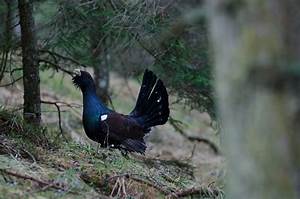
Label: gallina